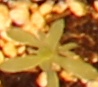
Label: Kochia